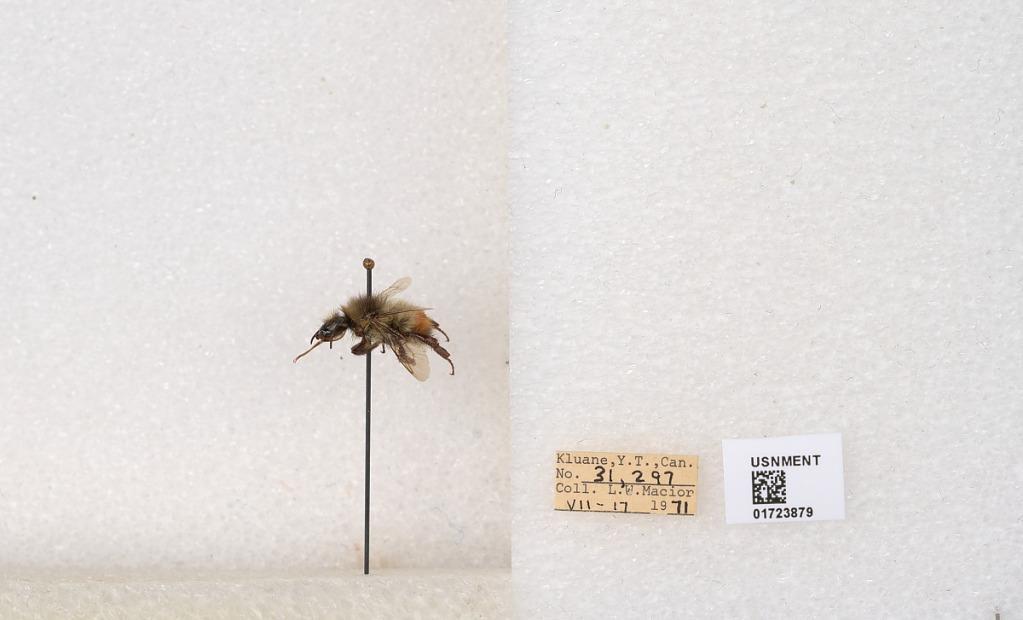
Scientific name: Bombus flavifrons Cresson
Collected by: L. Macior
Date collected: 1971-7-17
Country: Canada
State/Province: Yukon Territory
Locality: Kluane National Park and Reserve
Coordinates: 60.7493, -139.504